Natural History Museum, Vienna

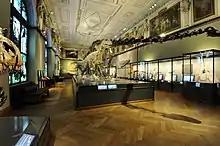
Dinosaur hall, hall 10 at NHM Vienna

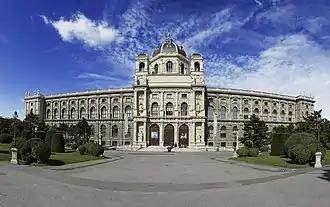
Naturhistorisches Museum at Maria-Theresien-Platz, Vienna

The earliest collections of the Natural History Museum Vienna date back more than 250 years. It was the Holy Roman Emperor Francis I, Maria Theresa’s husband, who in 1750 purchased what was at the time the world's largest collection of natural history objects from the Florentine scholar and scientist Jean de Baillou. This was the first step on the road to creating the Natural History Museum Vienna.